Surya IPS

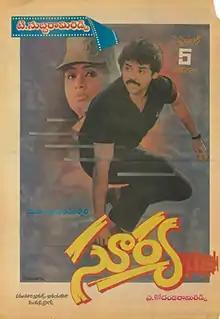
Theatrical release poster

Surya IPS is a 1991 Telugu-language action crime film produced by T. Subbarami Reddy under the Maheswari Parameswari Productions banner and directed by A. Kodandarami Reddy. Venkatesh and Vijayashanti played the lead roles, and the music was composed by Ilaiyaraaja. The film was recorded as "Average" at the box office. It was later dubbed in Tamil as "Mudhalamaichar Jayanthi".